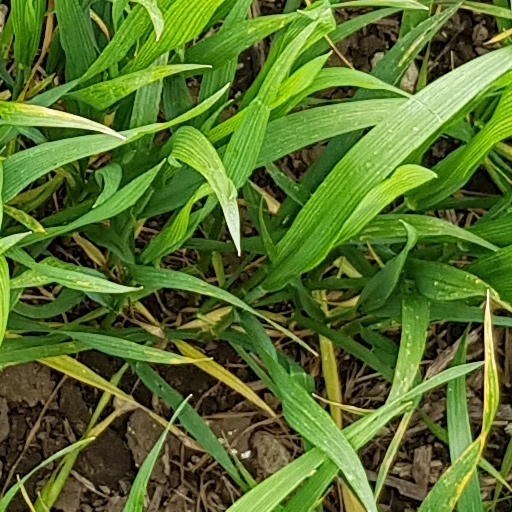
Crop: wheat